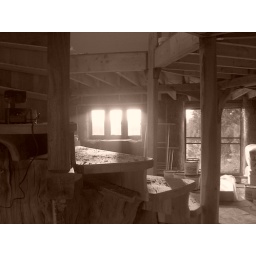
Sepia pic of the ground floor by Simon Buck